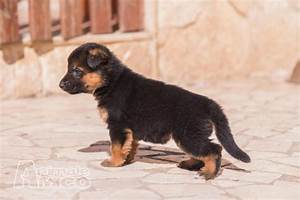
Label: cane